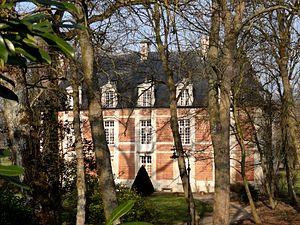
Le château du Meux.
Le château du Meux, est un château de la commune du Meux, dans le département de l'Oise, en France.
Cet article recense de manière non exhaustive les châteaux, maisons fortes, mottes castrales, situés dans le département français de l'Oise. Il est fait état des inscriptions et classements au titre des monuments historiques, ainsi que de l'inscription au pré-inventaire des jardins remarquables.
Le Meux est une commune française située dans le département de l'Oise, en région Hauts-de-France.
Cet article recense les monuments historiques de l'est de l'Oise, en région des Hauts-de-France, en France.